Alf Common

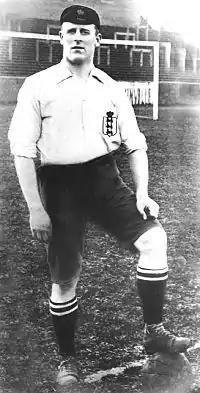
Alf Common with The Three Lions

At the age of 30, Common moved to Woolwich Arsenal in 1910. He made his debut on 1 September 1910 against Manchester United. After starting out at inside forward, he took on a more attacking role in his second season and was the club's top goalscorer with 17 goals in 1911–12, missing just two league games. However, he didn't score a single goal in the first half of the Gunners' 1912–13 season, before he was sold to Preston North End in December 1912 for £250. Altogether he played 80 times and scored a sum of 23 goals for Arsenal.